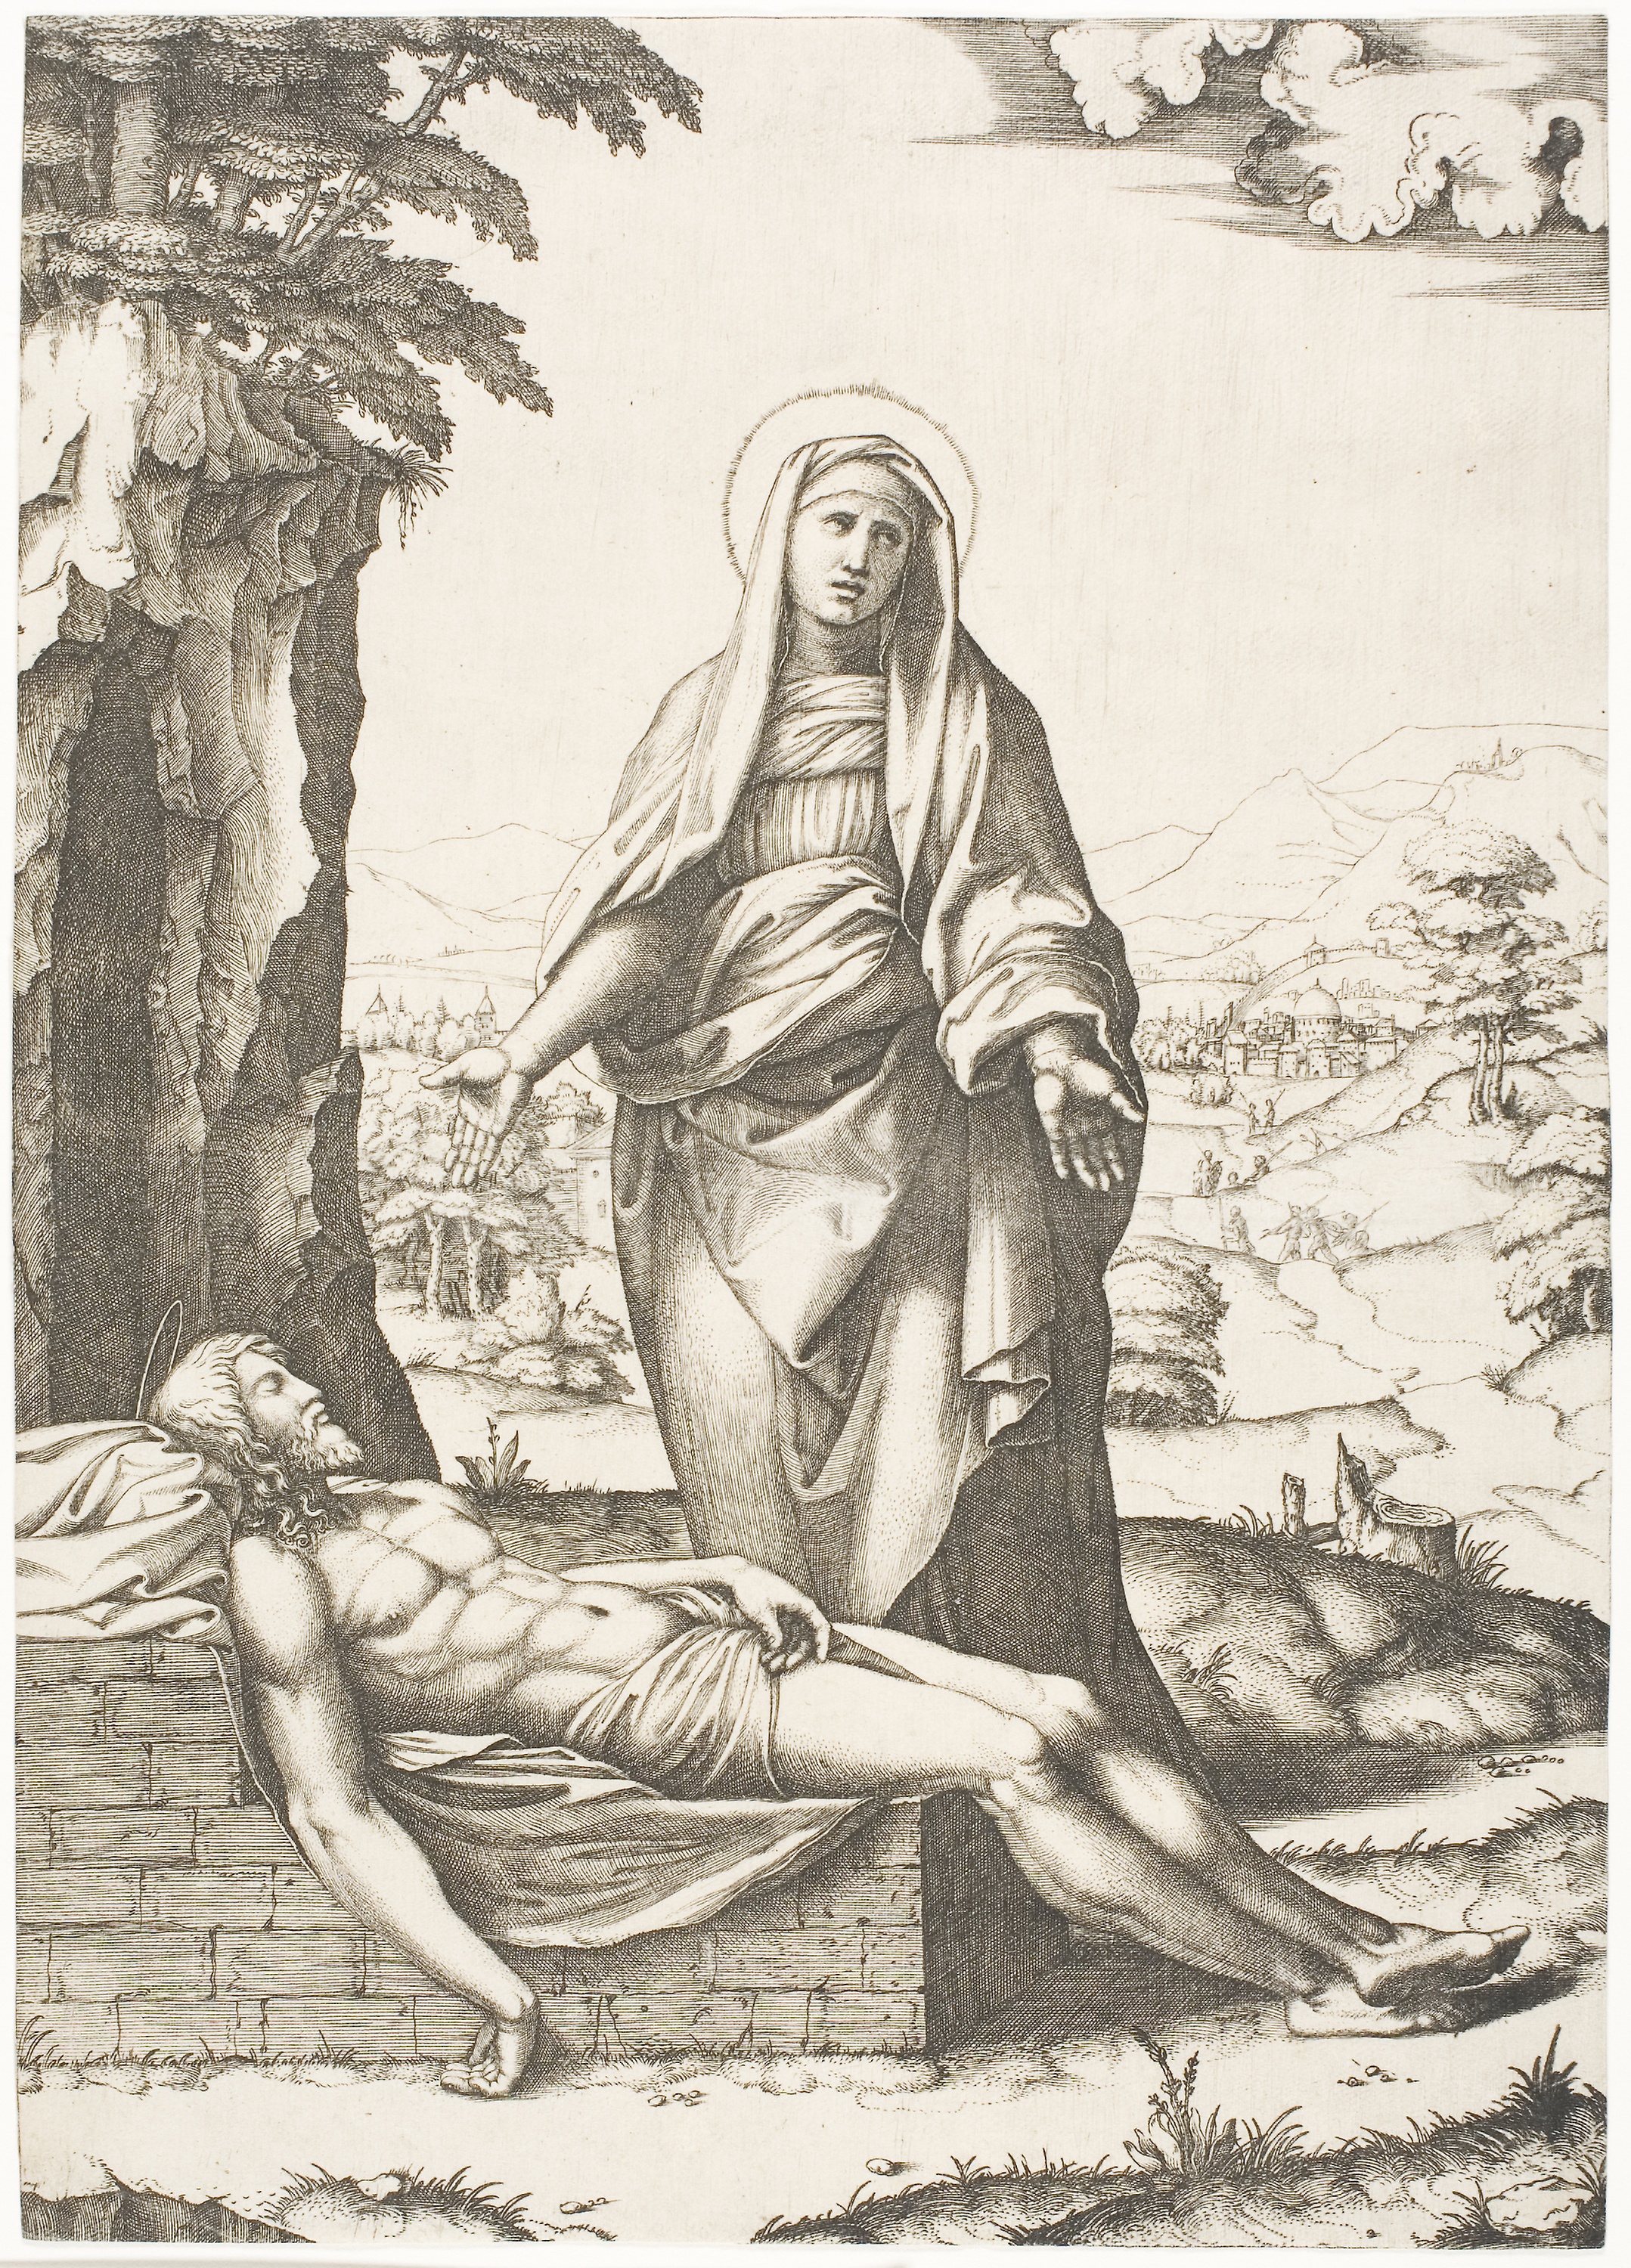
art, black and white, mythology, tree, history, figure drawing, illustration, monochrome, artwork, mythical creature, drawing, visual arts, religion, fictional character